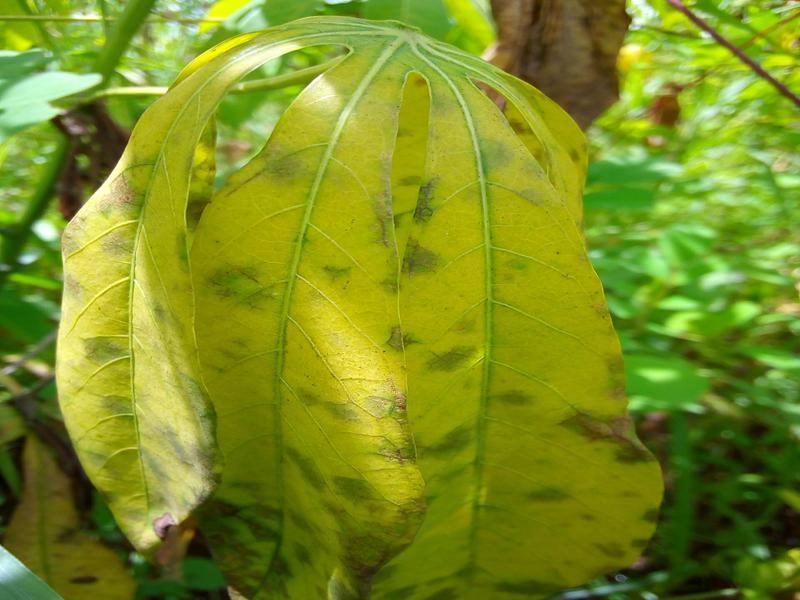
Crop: cassava
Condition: healthy